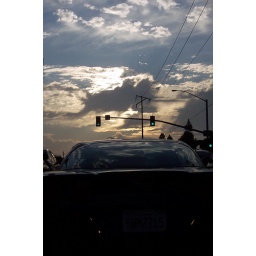
I liked the way the sun lit the clouds, and the way the sky reflected off of the car in front of me.